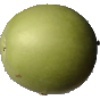
Label: apple_granny_smith